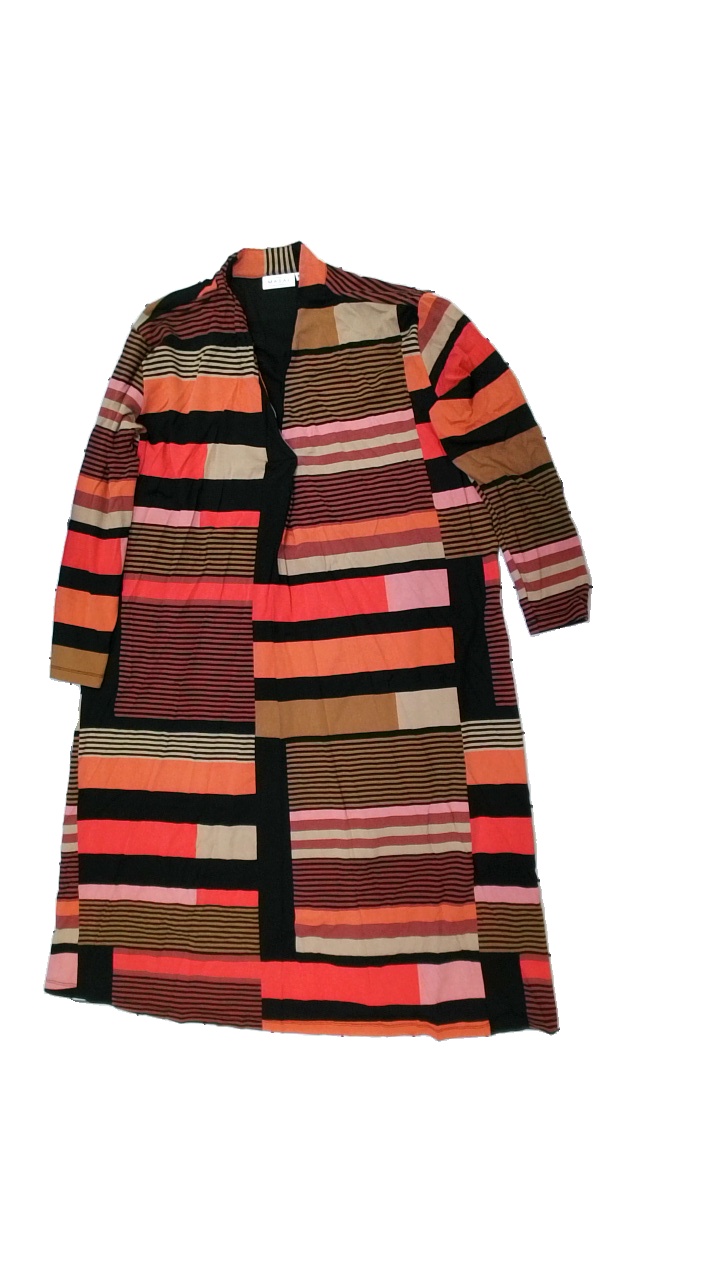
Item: Dress (Ladies)
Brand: Masai
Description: lång klänning med mönster
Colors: Multicolor, Red, Orange, Black
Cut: V-collar
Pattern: Other
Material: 100% viskos
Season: All
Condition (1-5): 4
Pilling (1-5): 4
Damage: lite nopprigt
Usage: Reuse
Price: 50-100